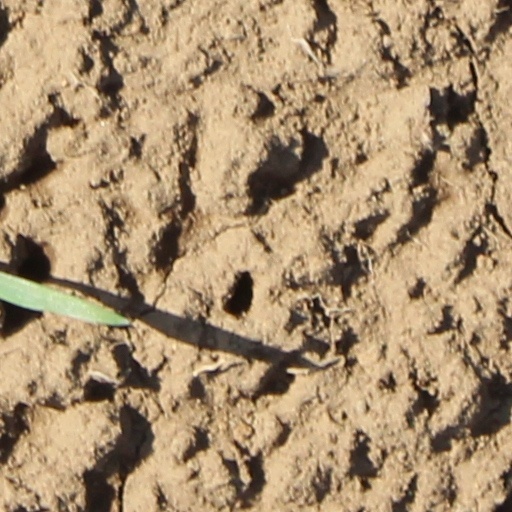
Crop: wheat